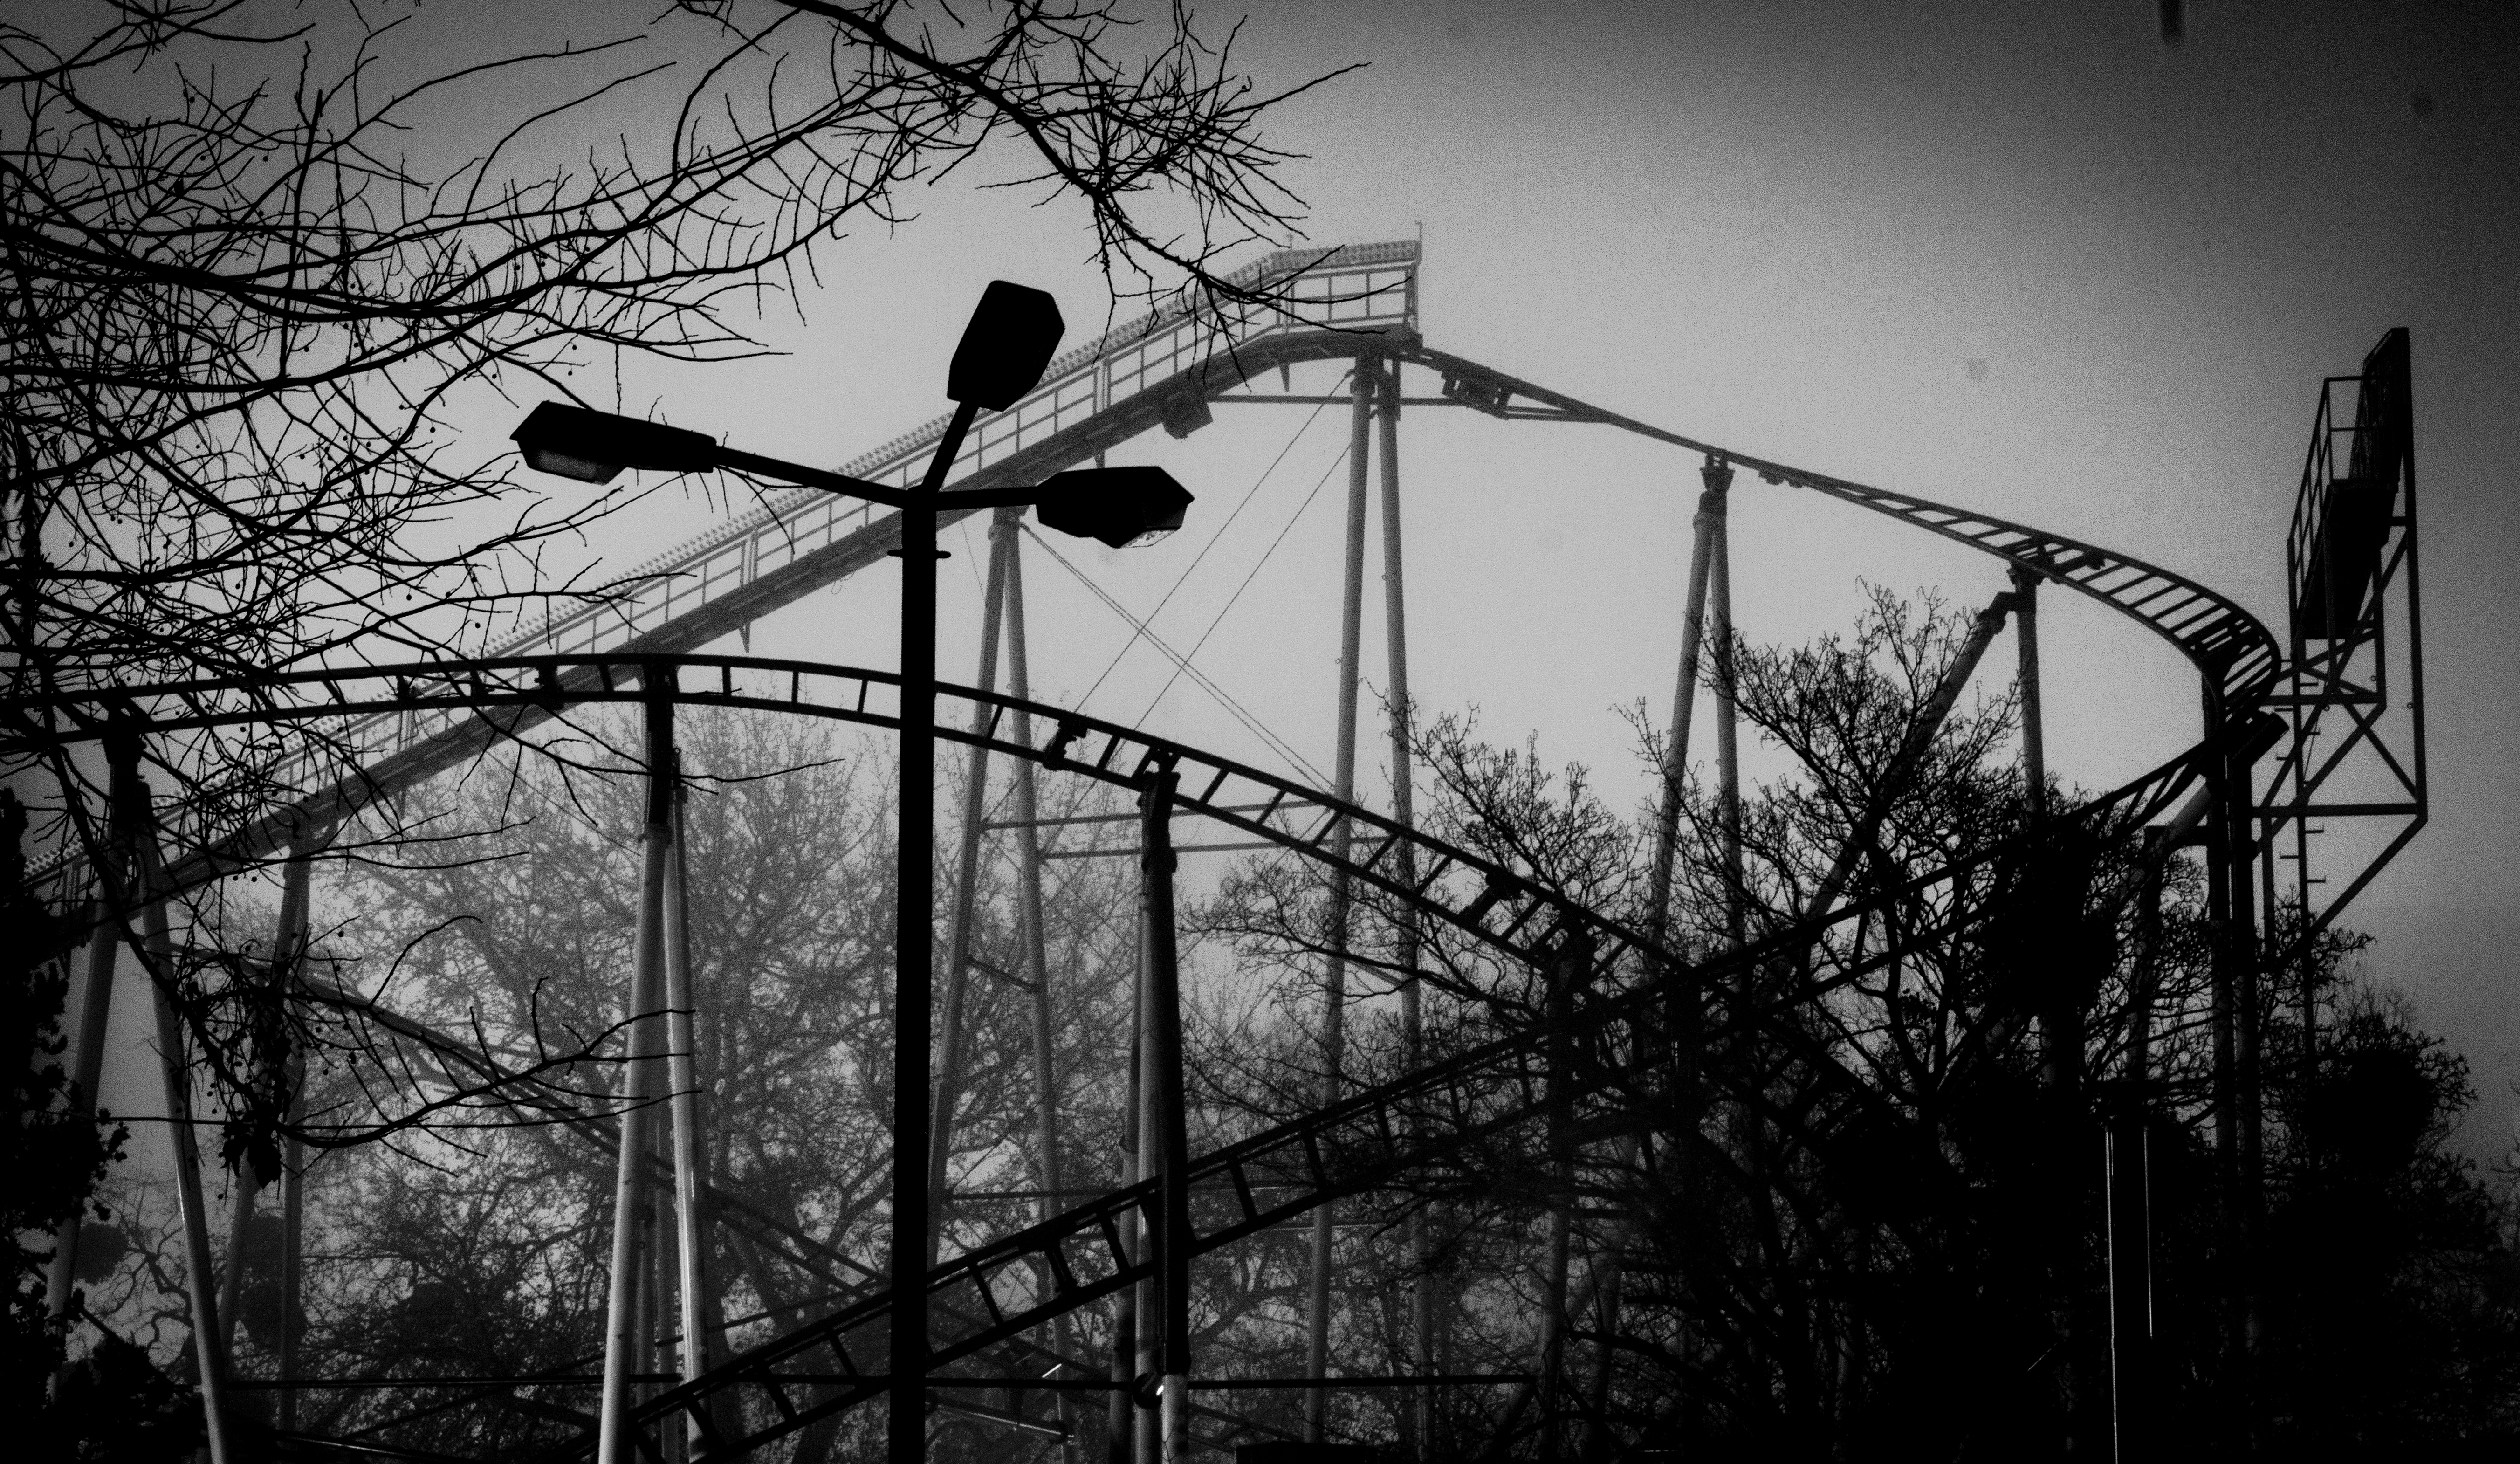
tree, branch, light, black and white, mist, night, line, darkness, black, monochrome, rollercoaster, vienna, symmetry, nacht, schwarzweis, nebel, funfair, shape, wien, vergngungspark, prater, achterbahn, monochrome photography